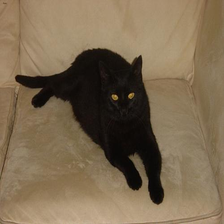
Species: cat
Breed: Bombay